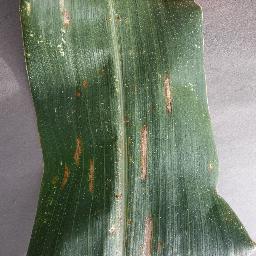
Label: Corn___Cercospora_leaf_spot Gray_leaf_spot